Belle Moore

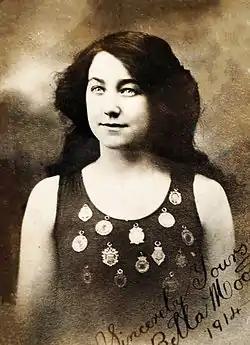
Moore in 1914

Isabella "Belle" McAlpine Moore (23 October 1894 – 7 March 1975), later known by her married name Belle Cameron, was a Scottish competitive swimmer who represented Great Britain in the Olympics.